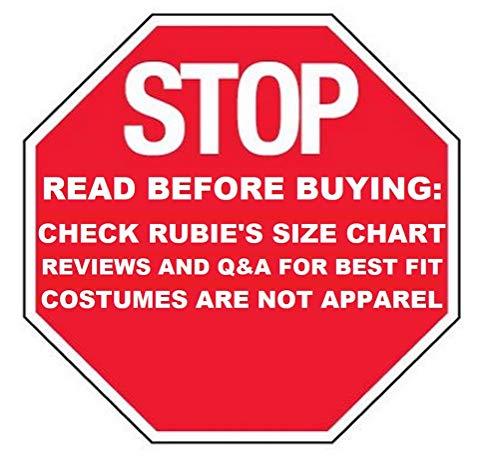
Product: Rubie's Star Wars A New Hope X-Wing Pilot
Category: Clothing, Shoes & Jewelry | Costumes & Accessories | Men | Costumes & Cosplay Apparel | Costumes
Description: Orange Zipper Front Jumpsuit With Gray Straps.
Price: $37.50 - $85.49